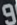
Number: 9